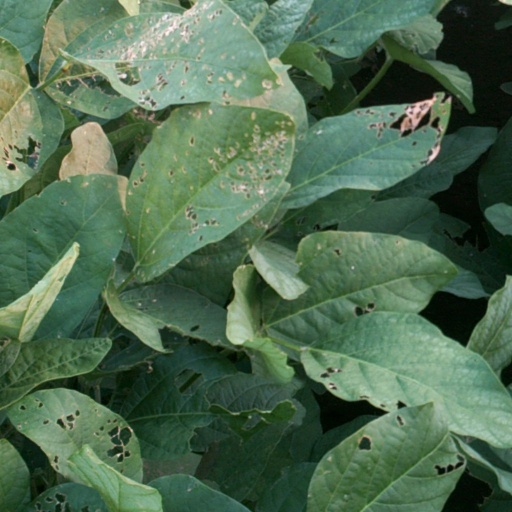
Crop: soybean